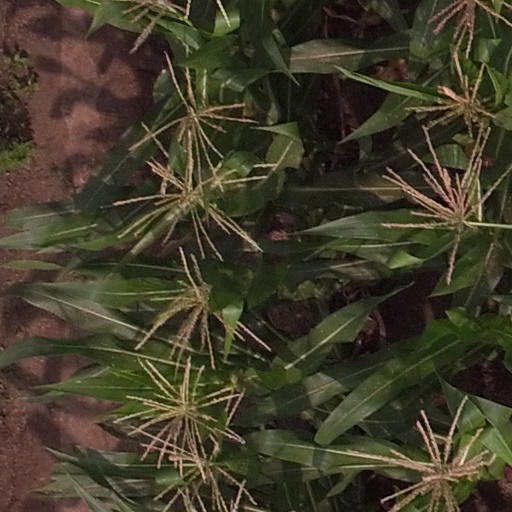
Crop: maize; corn